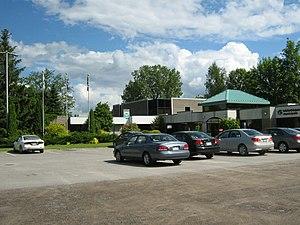
Hôtel-de-ville de Bécancour, située au Québec (Canada)
Bécancour est une ville du Québec située dans la municipalité régionale de comté de Bécancour et la région administrative du Centre-du-Québec. Bécancour fait aussi partie de la région métropolitaine de Trois-Rivières.